The Love Song (TV series)

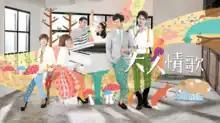
Promo poster

The Love Song is a 2016 Taiwanese romance, television series starring Miao Ke-li, , , , Tracy Chou, , and . Shooting began on January 15, 2016 and episodes aired as soon as the shoot finished. The original broadcast began on February 24, 2016 on SET Metro, airing weekdays (Monday through Friday) at 8:00 pm.